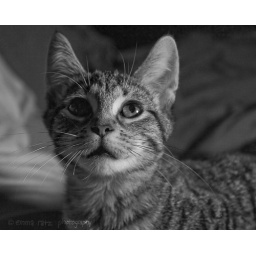
my boyfriend's cat in black and white.